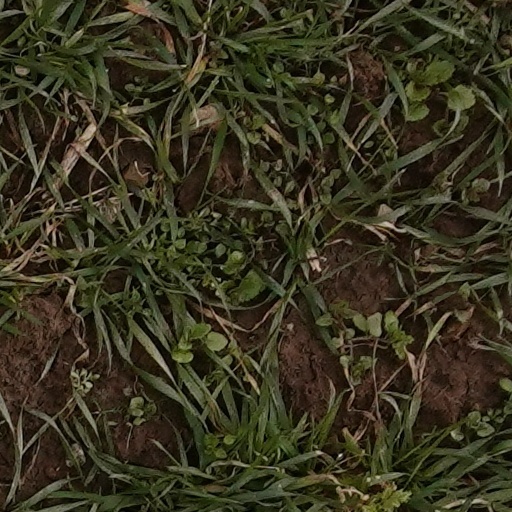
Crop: wheat